Hanna Linderstål

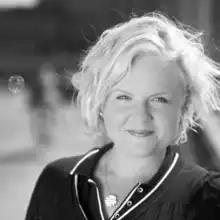

Hanna Linderstål is a Swedish business executive, entrepreneur and the CEO of Earhart Business Protection Agency.